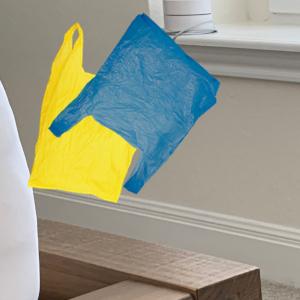
Label: plasticbags